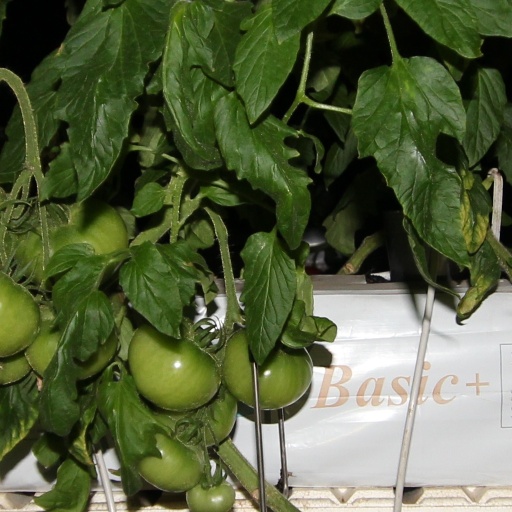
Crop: tomato